Deep Shadows and Brilliant Highlights

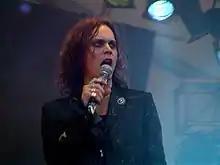
Ville Valo performing with HIM at Ruisrock in July 2001

The recording process for HIM's third album lasted approximately eleven months. This had a profound effect on the songs, with Valo later noting: "When we started recording the third album, we were into stoner rock and Black Sabbath [...] At the end we were into Neil Young and it shows on the record." In addition, several outside forces within the music industry contributed to the album's troubled production. According to Valo: "The industry wasn't expecting ["Razorblade Romance"] to be such a hit that it was, so it meant that now there was like seventeen thousand different A&R people from the record companies and whatnots in the studio, and everybody had an opinion." During the album's recording process, keyboardist Janne "Burton" Puurtinen replaced Jussi-Mikko "Juska" Salminen, who played his final show with HIM on 31 December 2000.